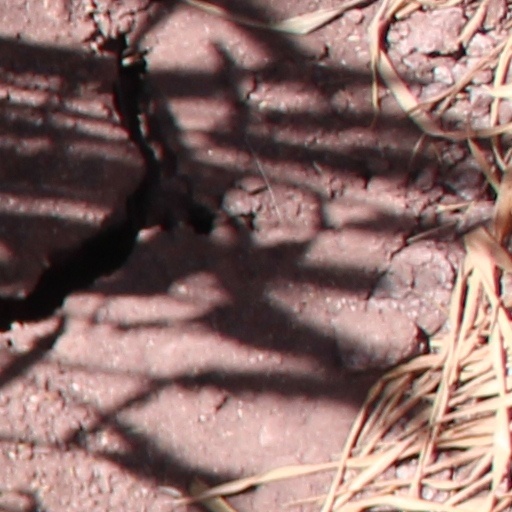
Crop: wheat